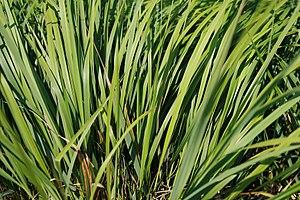
Calamagrostis ×acutiflora est une espèce de plantes monocotylédones de la famille des Poaceae, sous-famille des Pooideae, originaire d'Eurasie. Il s'agit d'un hybride résultant d'un croisement naturel entre deux espèce d'Europe et d'Asie, Calamagrostis arundinacea et Calamagrostis epigejos.